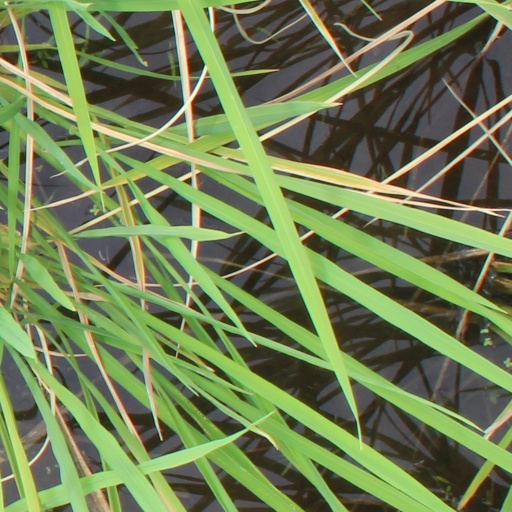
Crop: rice